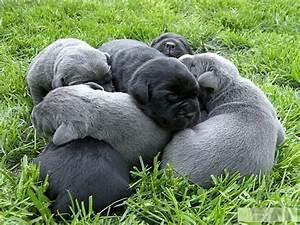
dog